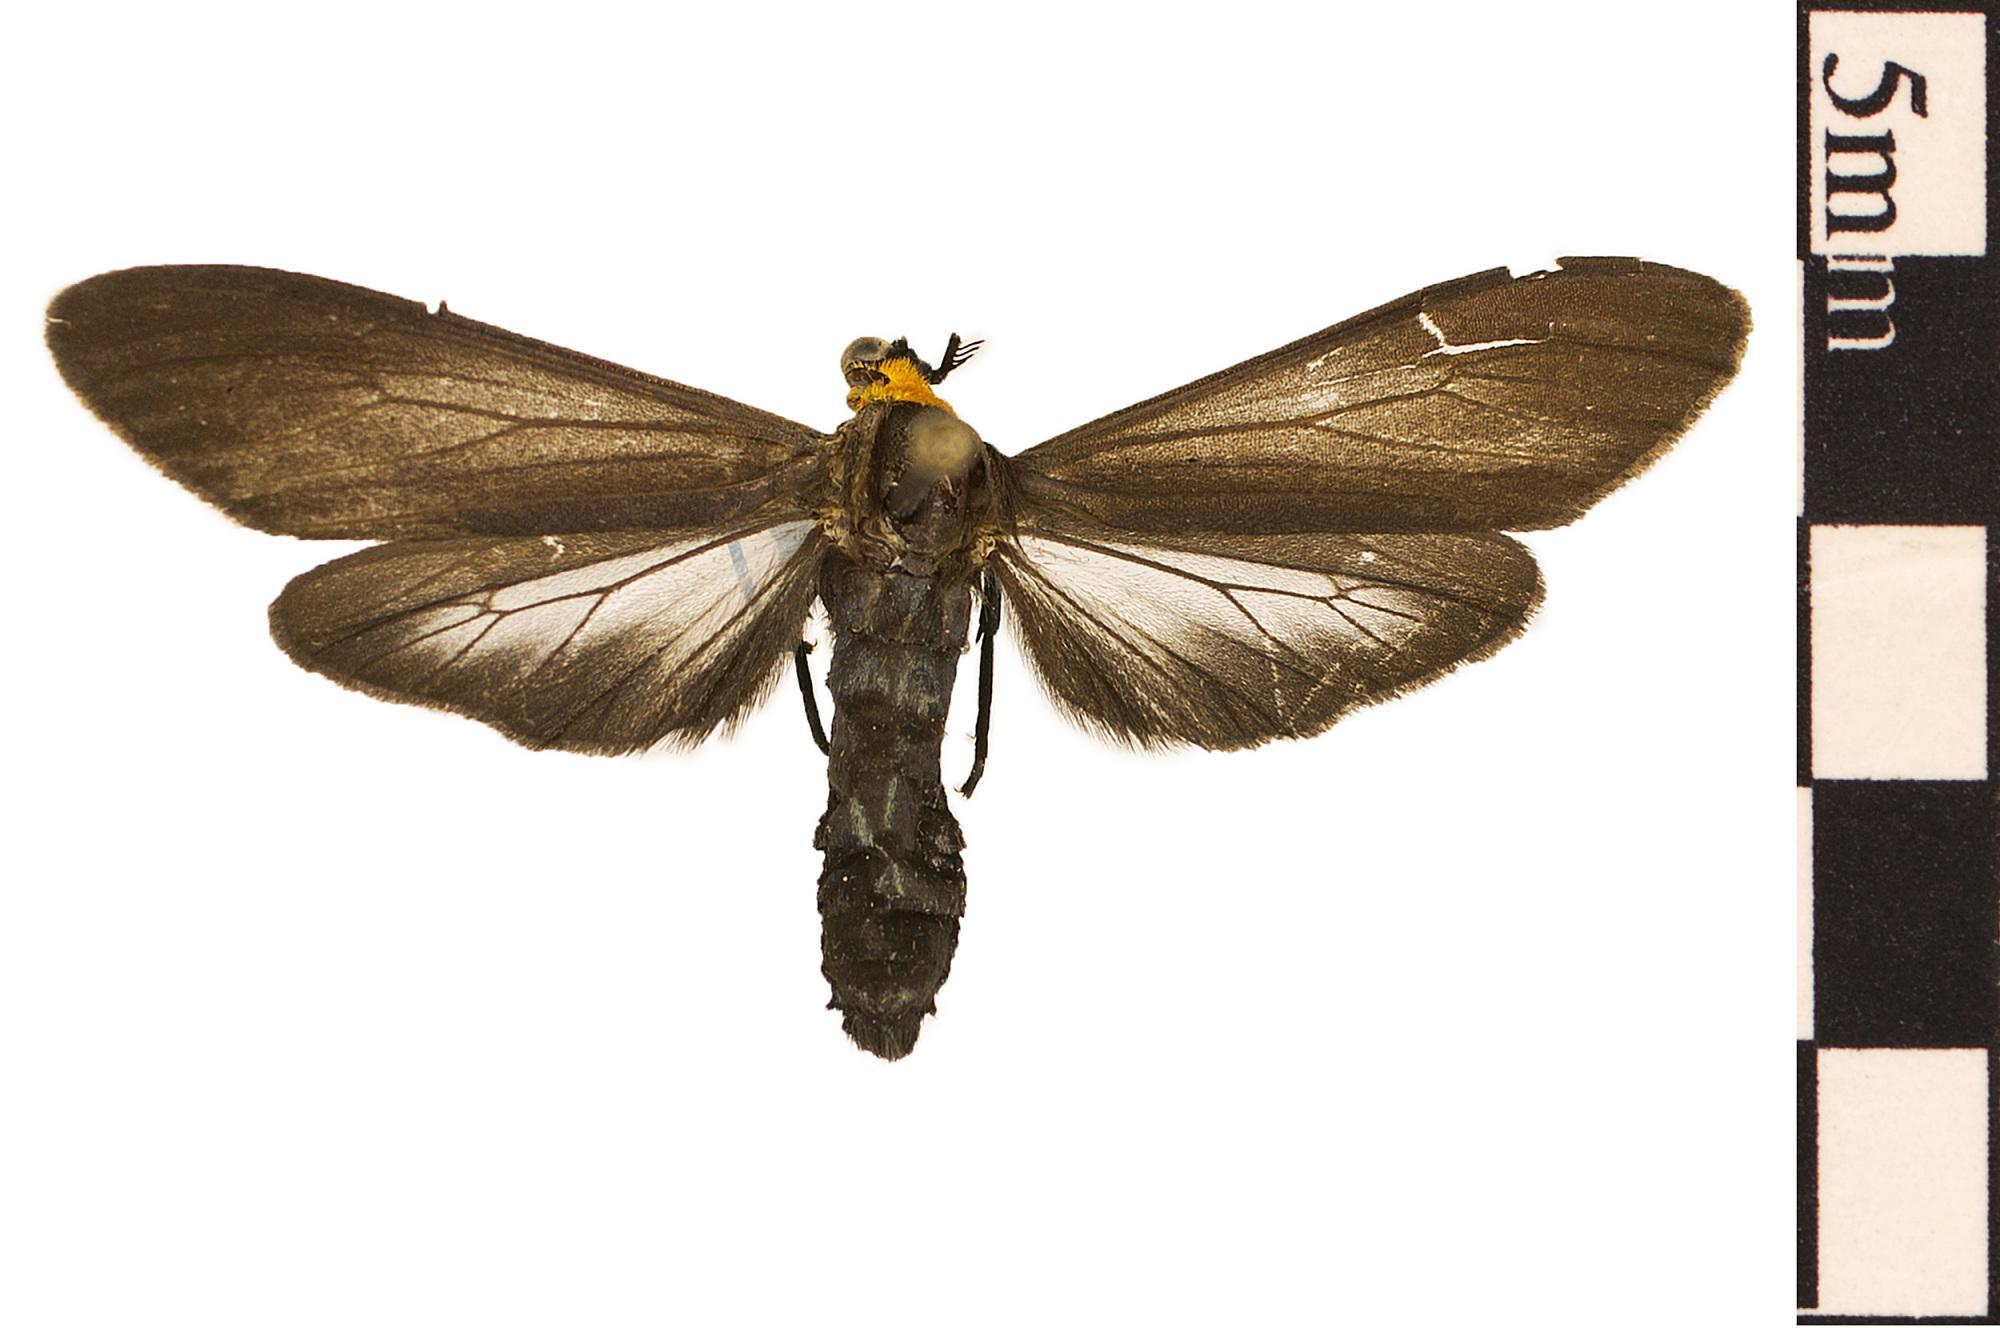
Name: Yellow-collared Scape Moth
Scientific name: Cisseps fulvicollis
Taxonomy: Animalia, Arthropoda, Hexapoda, Insecta, Lepidoptera, Arctiidae
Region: US Mid Atlantic (PA, NJ, MD, DE, DC, VA, WV)
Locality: North America, United States, Maryland, Harford County
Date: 1977